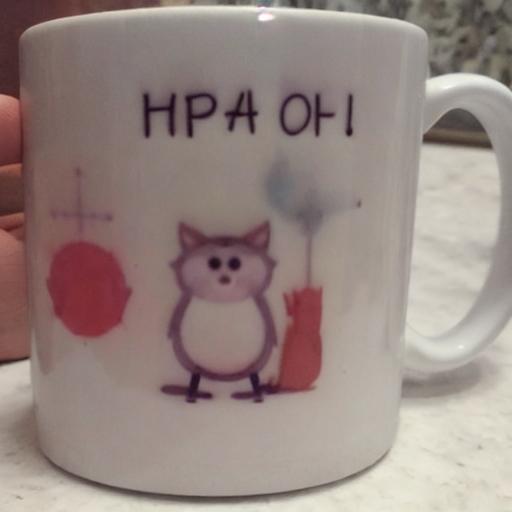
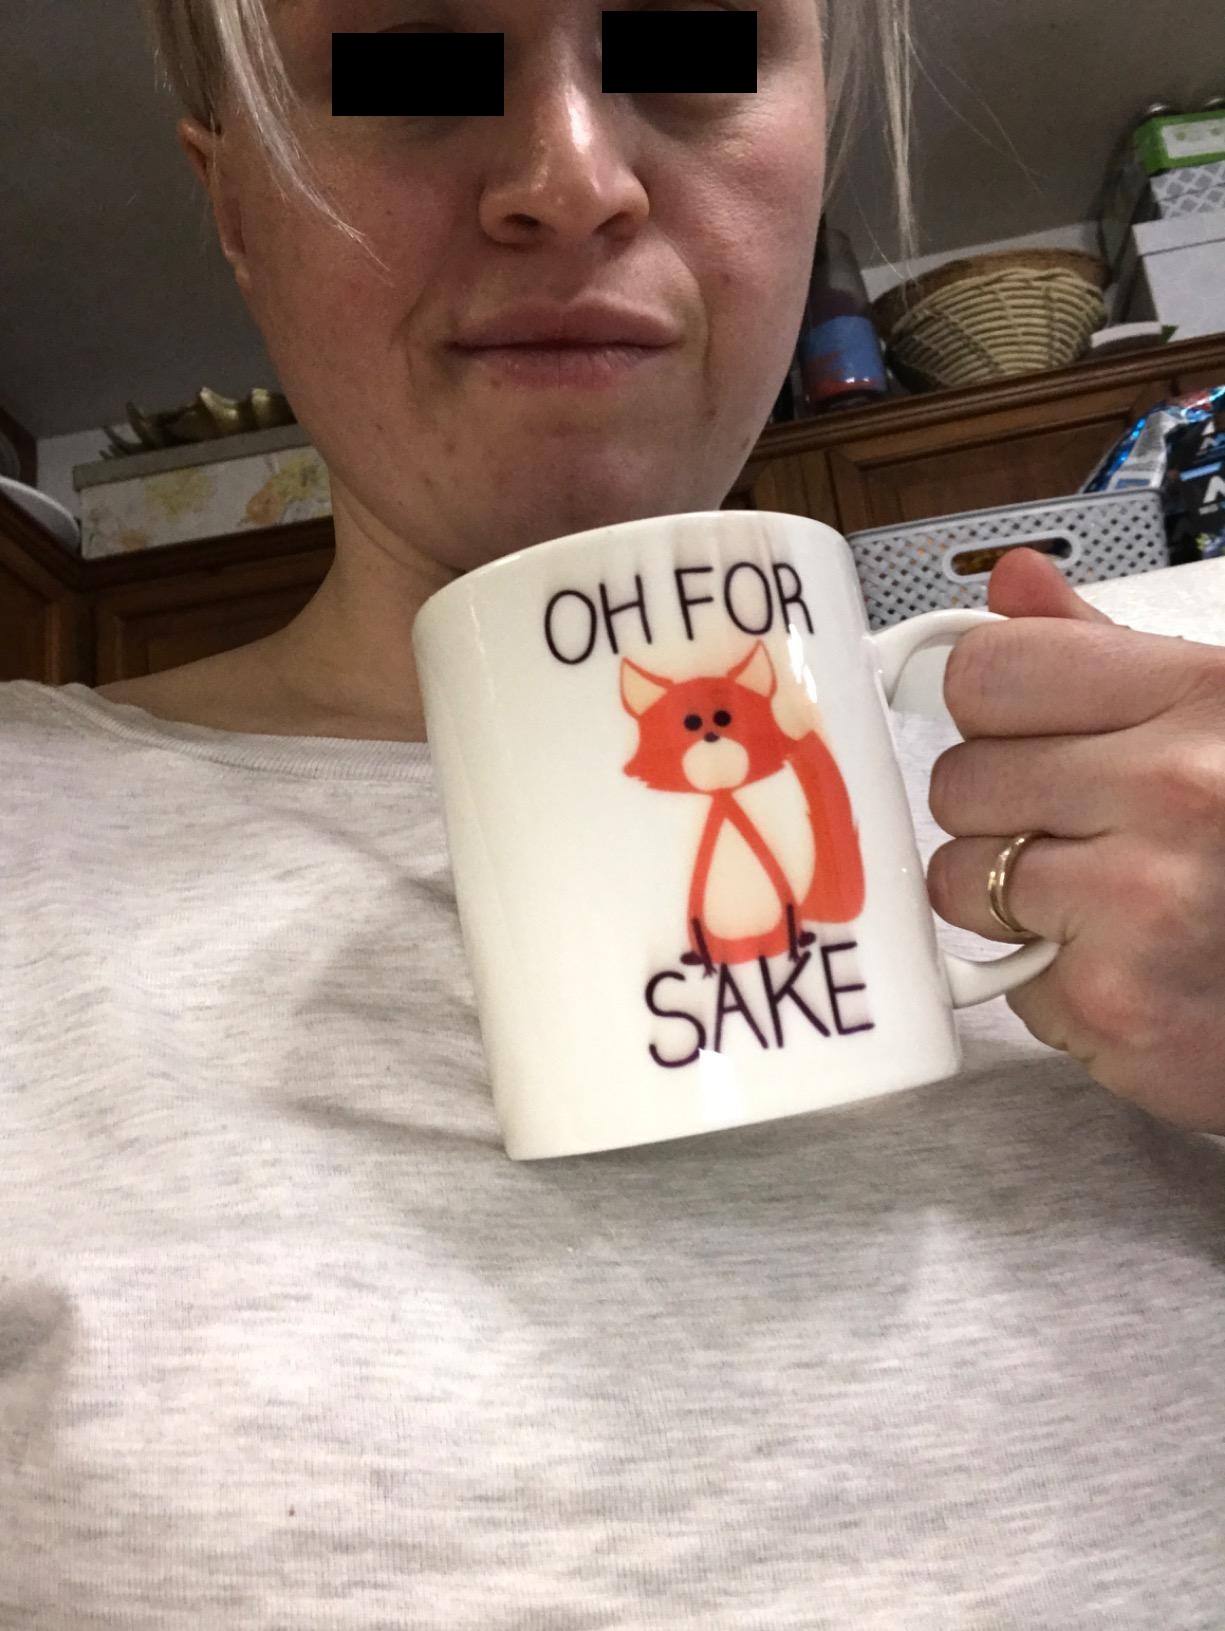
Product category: items_mug
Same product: no